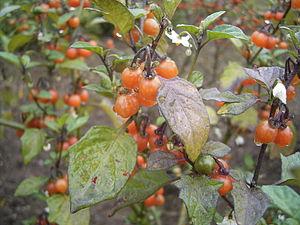
Avec environ 1400 espèces, le genre Solanum est le plus riche en espèces de la famille des Solanaceae et l'un des plus grands des angiospermes.